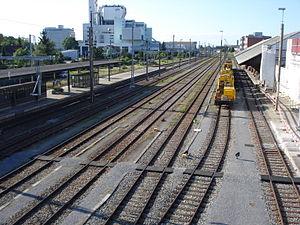
La gare de Bâle-Saint-Jean.
La gare de Bâle-Saint-Jean est une des six gares de Bâle, en Suisse.